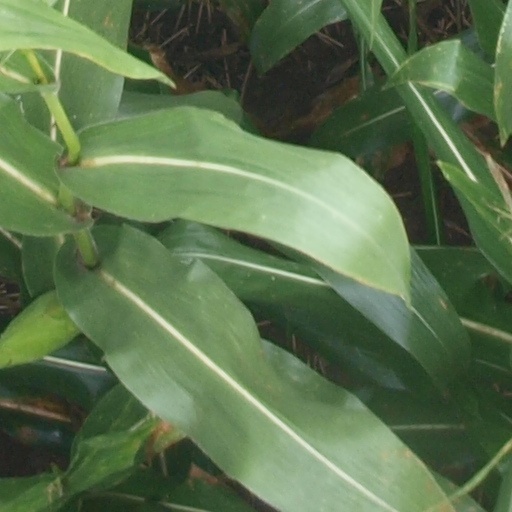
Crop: maize; corn